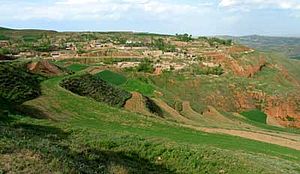
Taktser
Taktser.
Taktser er en landsby i regionen Amdo i det nordlige Tibet, hvor Tenzin Gyatso, den 14. Dalai Lama, er født.